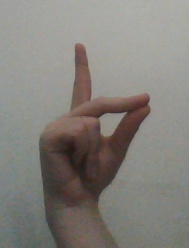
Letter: ta